Virgin and Child with Saint Anne (Dürer)

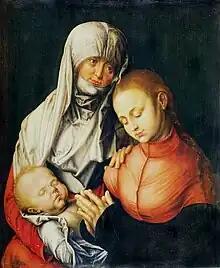
Museum of John Paul II Collection copy

Museum of John Paul II Collection in Warsaw has different version of this painting from 1523, which is also considered as artist's own work.